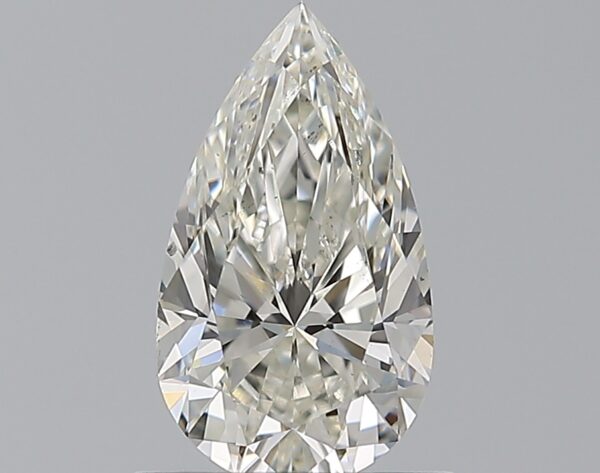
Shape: pear
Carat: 0.9
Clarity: VS2
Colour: I
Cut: VG
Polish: EX
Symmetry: VG
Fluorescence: N
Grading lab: GIA
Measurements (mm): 8.88 x 5.07 x 3.31